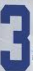
Number: 3